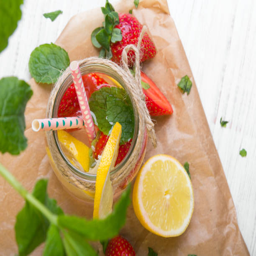
mineral water with fresh strawberries , lemon and mint in jar on a white wooden background , copy space